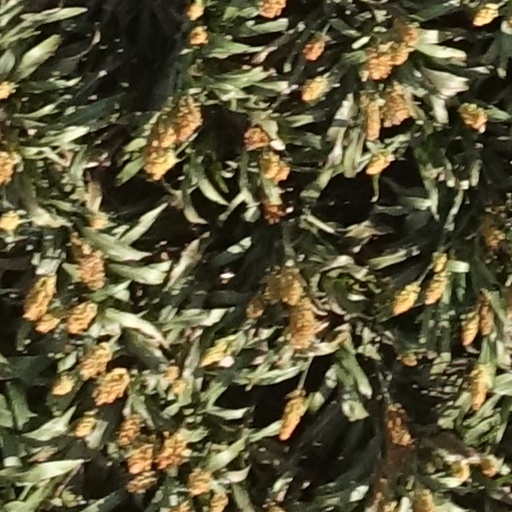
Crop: sorghum